The Chora

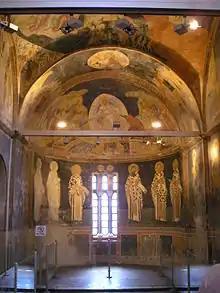
View into the parecclesion

To the right of the esonarthex, doors open into the side chapel, or "parecclesion". The parecclesion was used as a mortuary chapel for family burials and memorials. The second largest dome (4.5 m diameter) in the church graces the centre of the roof of the parecclesion. A small passageway links the parecclesion directly into the naos, and off this passage can be found a small oratory and a storeroom. The parecclesion is covered in frescoes that emphasize the theological message of salvation, in keeping with the space's use as a funerary chapel. Within the Christian worldview, God raises the dead at the end of time, hence the significance of the Anastasis and Last Judgement scenes painted prominently on the ceiling. The image of the Anastasis is particularly renowned, appearing in many art history survey books as a key examplar of late Byzantine art.